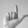
ASL letter: L